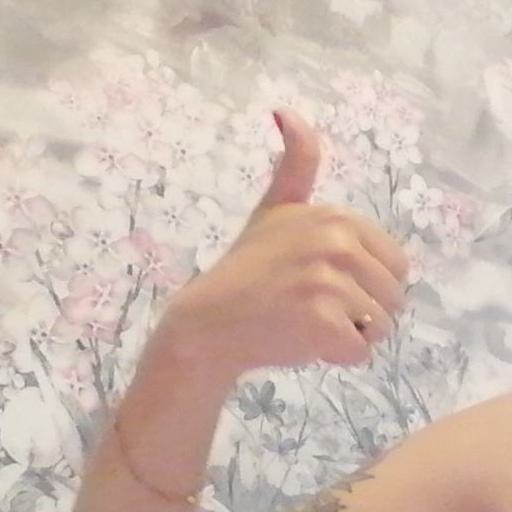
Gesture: like